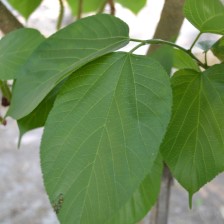
Variety: TaiwanMeacho